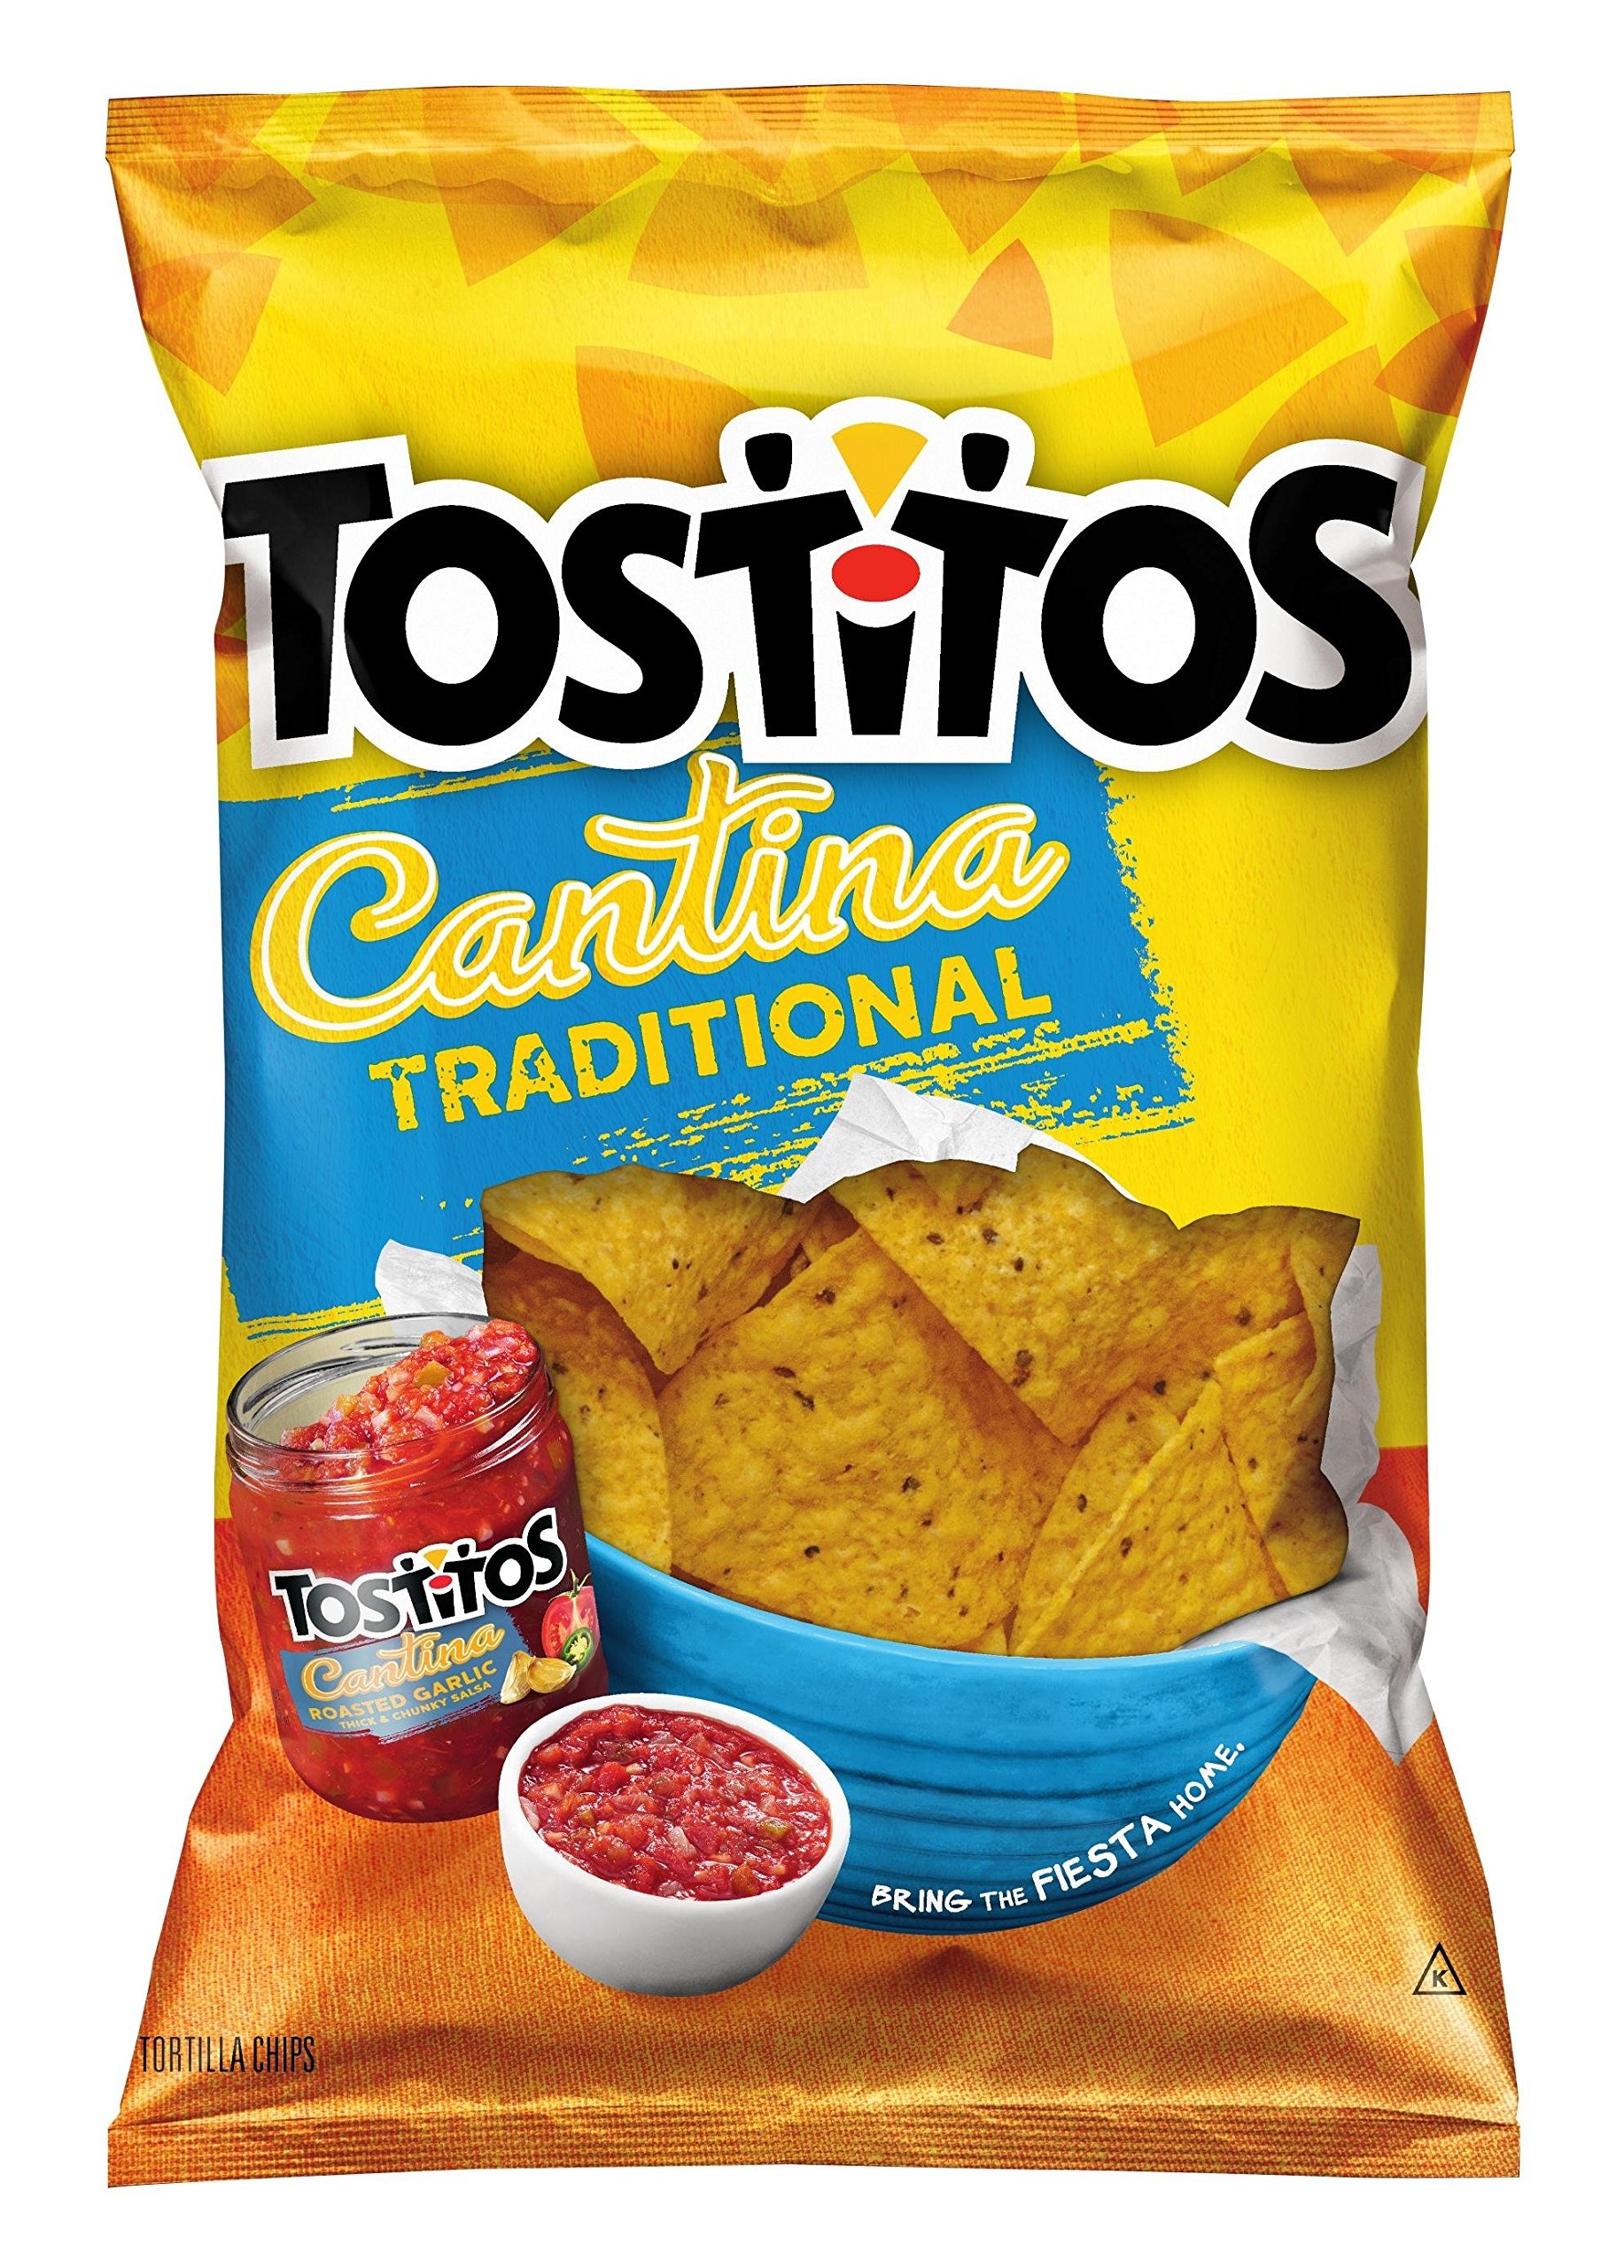
Item Name: Tostitos Tortilla Chips, Cantina Original, 60 Ounce (Pack of 5)
Bullet Point: Cantina style tortilla chips in a convenient take-home package
Value: 300.0
Unit: oz

Price: 9